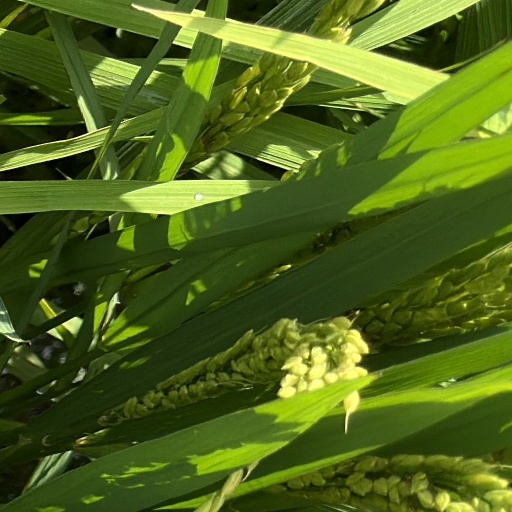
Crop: rice